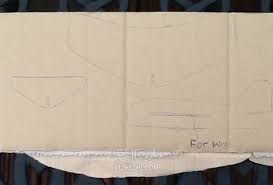
Waste category: cardboard